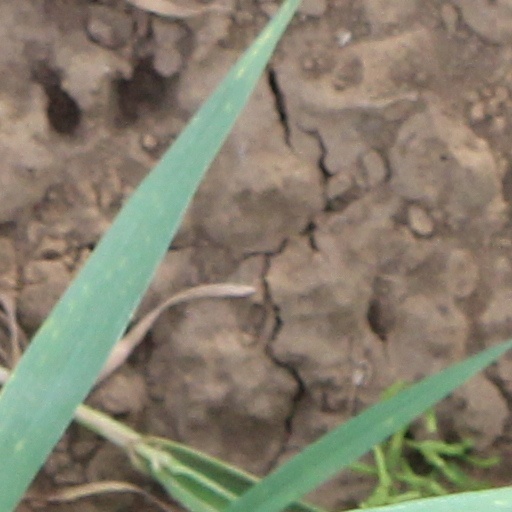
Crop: wheat